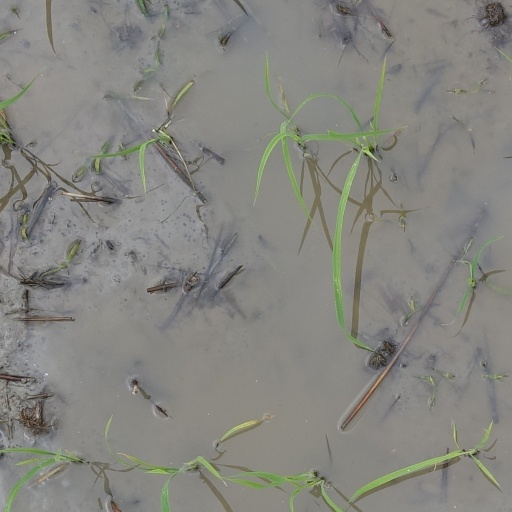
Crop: rice